The Wyoming Bandit

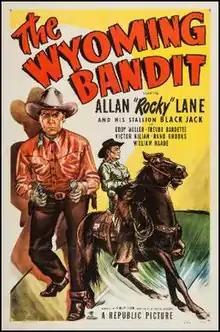
Theatrical release poster

The Wyoming Bandit is a 1949 American Western film directed by Philip Ford and written by M. Coates Webster. The film stars Allan Lane, Eddy Waller, Trevor Bardette, Victor Kilian, Rand Brooks and William Haade. The film was released on July 15, 1949, by Republic Pictures.